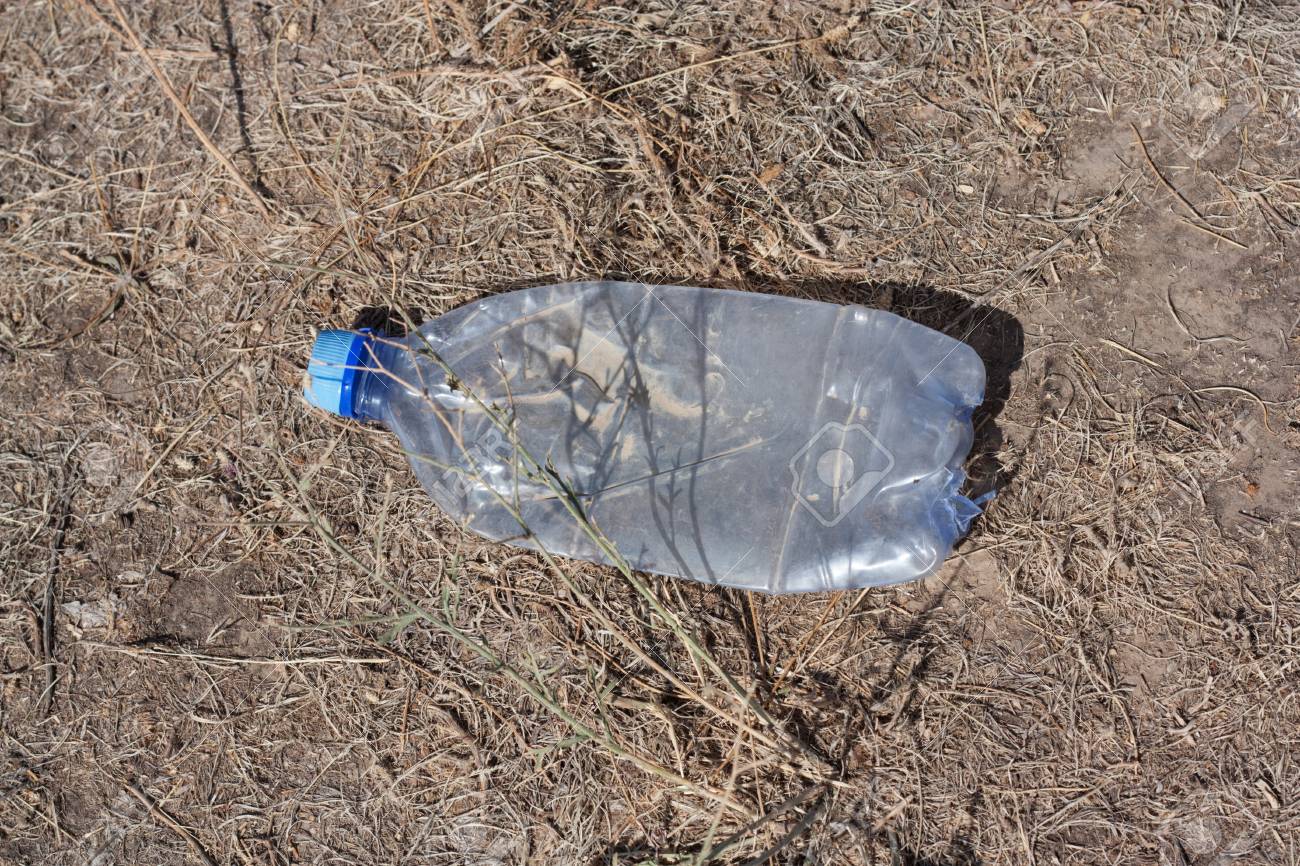
Label: plastic